Adam Frelin

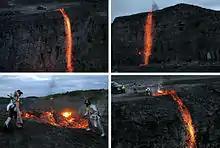
"Firefall", 2012

As part of an essay written for Frelin’s book of photography, Trees Hit By Cars, Toby Kamps, Curator of Modern and Contemporary Art at the Menil Collection in Houston describes his work this way: “While he covers large physical and aesthetic territories, Frelin is aware that he works in a time of limited resources––natural and artistic. His is an art for the age of global warming. Even as he goes to great lengths to create and catalogue revelatory intercessions in the environment, Frelin realizes the hubris and the ultimate impossibility of bending the world to his will and his will to the world. As a countermeasure, he makes self-criticism a central part of his process. Frelin’s aesthetic and philosophical road––twisting and turning between human and natural, between theory and practice––is treacherous, but he also shows us that the marks left in the struggle for control can serve as portentous blazes on the trail.”